T. Norris & Son

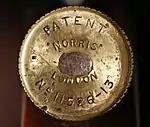
The 1913 patent number on the adjustment knob of an A1 jointing plane

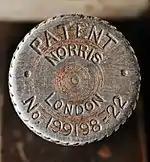
The 1922 patent number on the adjustment knob of an economy version of a closed-handle smoothing plane

The quest for full vertical and lateral control of the plane iron had been raging for many years. Leonard Bailey in Connecticut devised a system in 1867 that was to be adopted by Stanley. Charles Nurse in London invented a plane-iron regulator (patented 1889), a device that the firm of Norris & Son experimented with on its planes before Thomas James Norris created and patented an adjustment mechanism of his own.